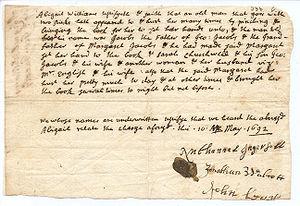
Abigail Williams est la nièce du révérend Samuel Parris.
Un sorcier ou une sorcière est une personne qui pratique la sorcellerie. Si l'image du sorcier et de la sorcière est très variable selon les cultures, la sorcière est dans le monde occidental principalement associée à sa capacité à voler sur un balai, aux sabbats et à la chasse aux sorcières. Le sorcier est parfois associé au voyant, d'autres l'associent au chaman, qui est un spécialiste de la communication avec les puissances de la nature et les défunts. La sorcière est un personnage récurrent de l'imaginaire contemporain, à travers les contes, les romans, les films et les masques des fêtes populaires.